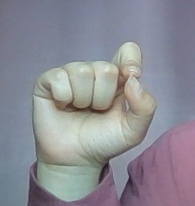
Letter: fa